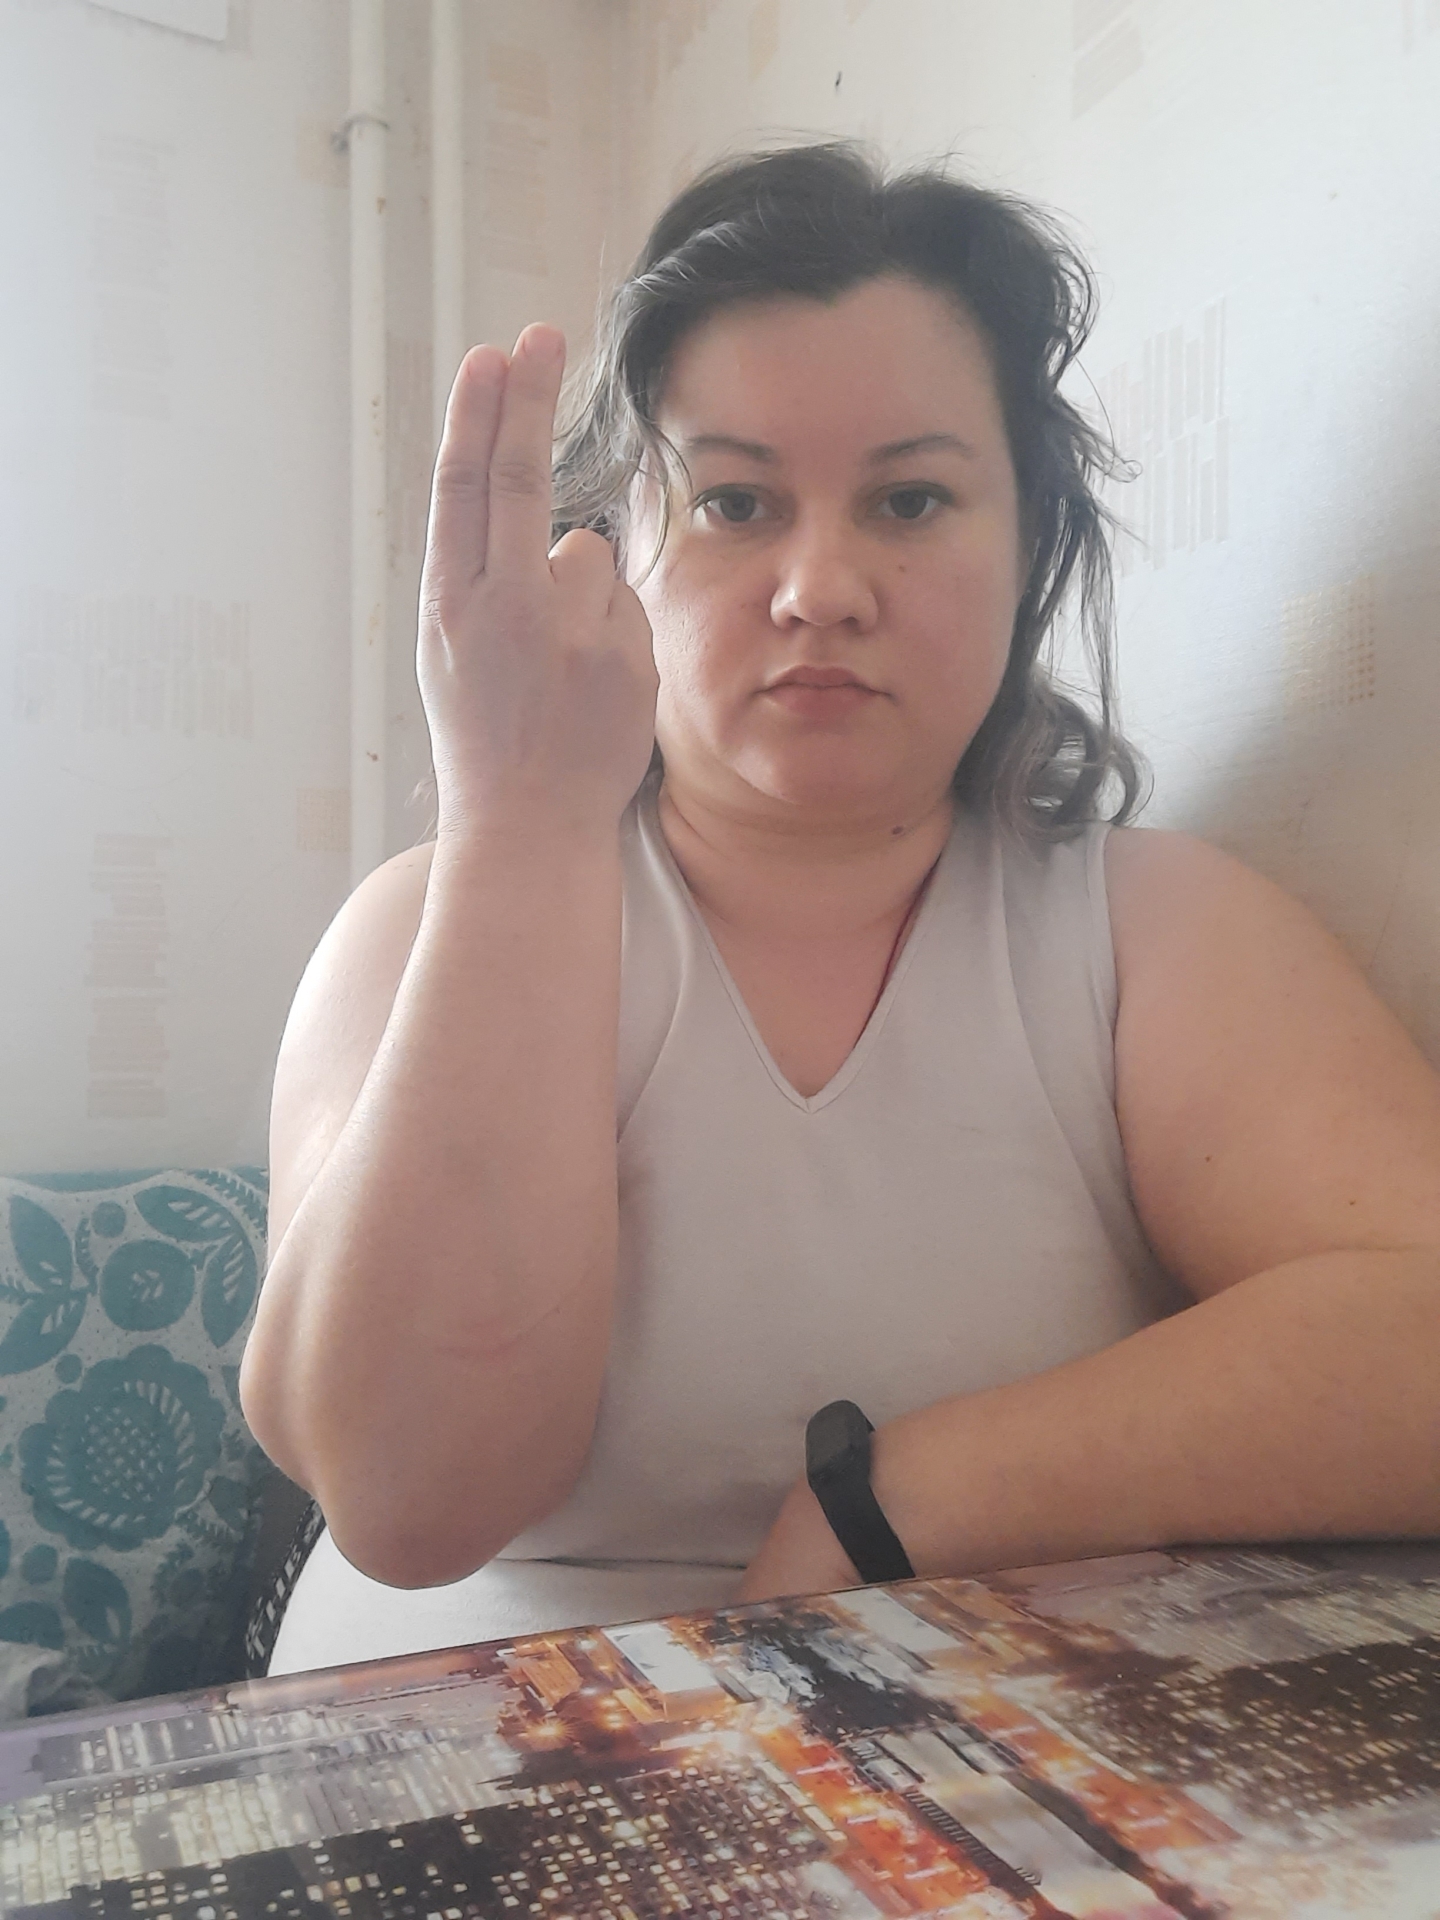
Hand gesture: two_up_inverted